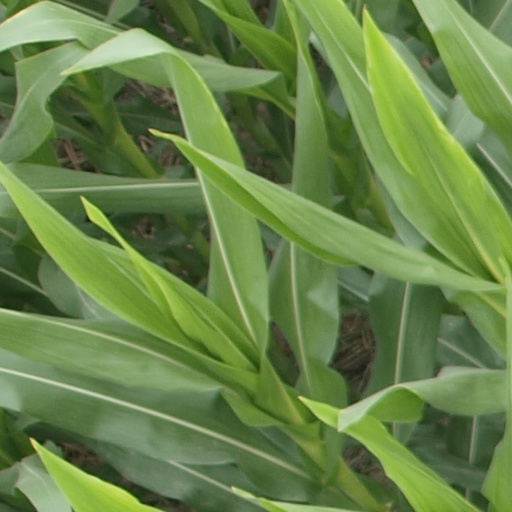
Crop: maize; corn